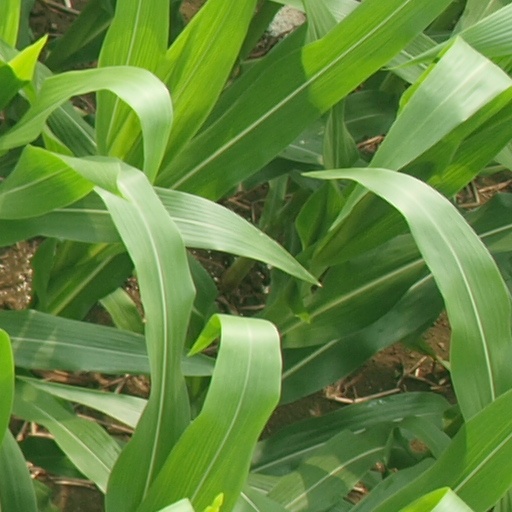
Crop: maize; corn